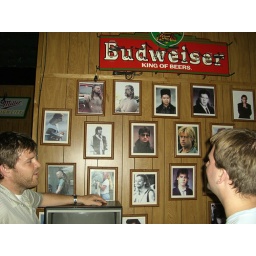
An entire wall dedicated to famous mullets the world over. Paradise Park bar in Nashville.